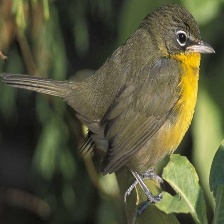
Species: YELLOW BREASTED CHAT
Scientific name: ICTERIA VIRENS